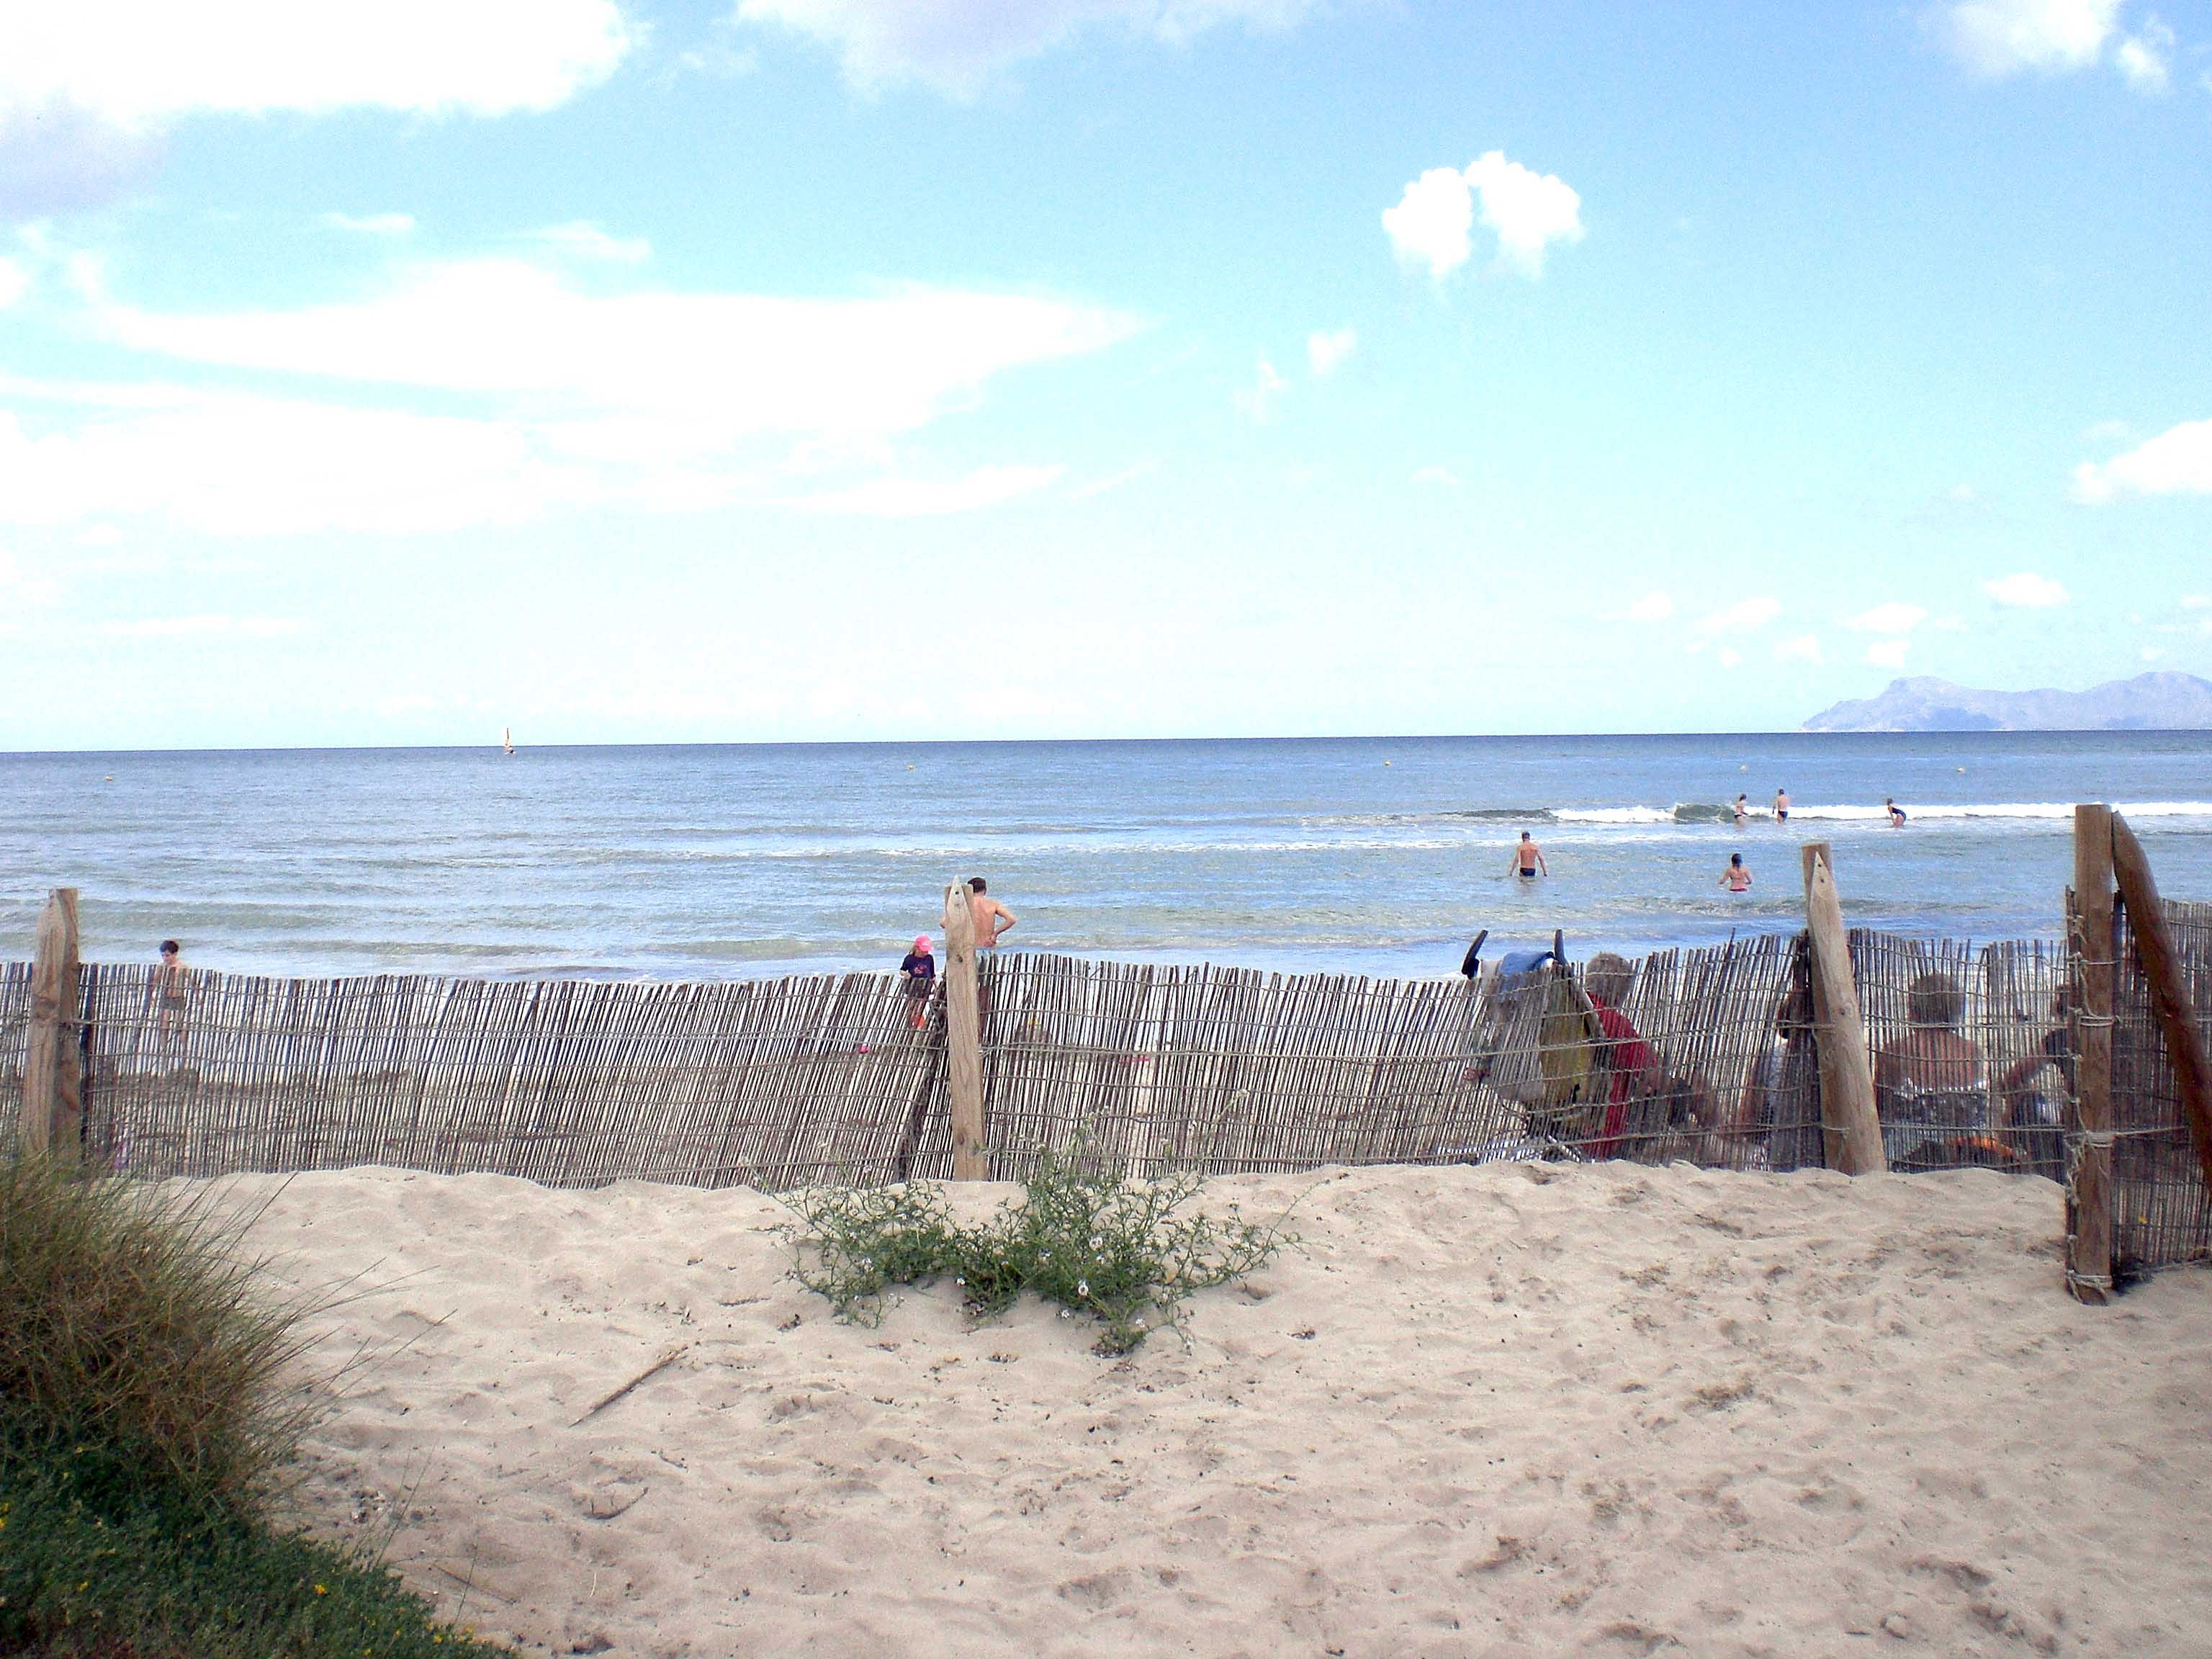
beach, sea, coast, nature, grass, sand, ocean, hiking, shore, city, walkway, summer, vacation, scenic, bay, body of water, mallorca, cape, palma de mallorca, stra, alcudia